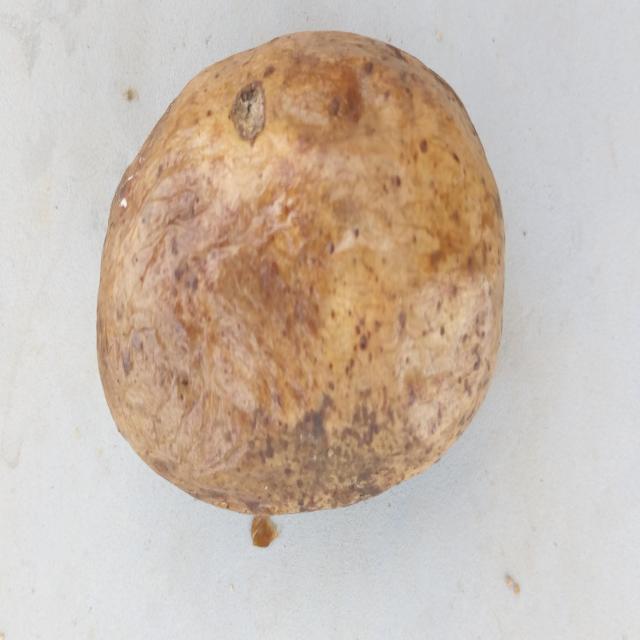
Plum grade: unripe